Paul Merton in India

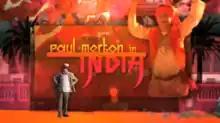

Paul Merton in India is a travel documentary broadcast on Five in 2008. It follows comedian Paul Merton as he travels around various places in the country, such as Delhi and the Punjab, sampling various offbeat and out of the normal aspects of India.